Ted Thomas Sr.

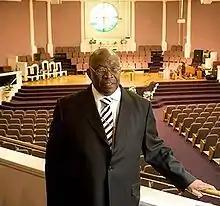

Bishop Ted Gera Thomas Sr. (October 19, 1935 – June 24, 2020) was an American cleric with the Church of God in Christ (COGIC) who was consecrated to be the Jurisdictional Prelate of the Historic First Ecclesiastical Jurisdiction of Virginia, one of the largest dioceses/jurisdictions of the COGIC in Virginia.